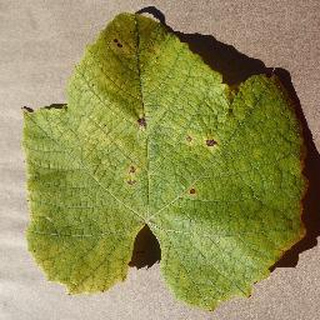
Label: grape_leaf_blight